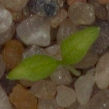
Label: common_chickweed